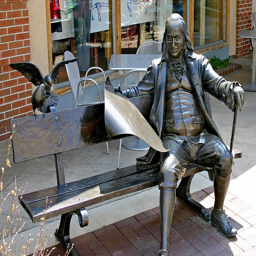
A bench with a metal statue of a man and a metal bird.
a statue of a person with a sheet of paper
A life-size sculpture of Ben Franklin on a bench
A statue of a man and a bird on a bench.
A statue of a famous historian made of bronze.